Gay men

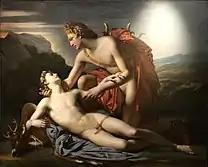
"Apollon et Cyparisse" by Claude Marie Dubufe, 1821

In East Asia, same-sex relations between men has been noted since the earliest recorded history. Homosexuality in China, known as the "passions of the cut peach" and various other euphemisms, has been recorded since approximately 600 BCE. Male homosexuality was mentioned in many famous works of Chinese literature. The instances of same-sex affection and sexual interactions described in the classical novel "Dream of the Red Chamber" seem as familiar to observers in the present as do equivalent stories of romances between heterosexual people during the same period. Confucianism, being primarily a social and political philosophy, focused little on sexuality, whether homosexual or heterosexual. Ming dynasty literature, such as "Bian Er Chai" (弁而釵/弁而钗), portray homosexual relationships between men as more enjoyable and more "harmonious" than heterosexual relationships. Writings from the Liu Song dynasty by Wang Shunu claimed that homosexuality was as common as heterosexuality in the late 3rd century China. Opposition to male homosexuality in China originates in the medieval Tang dynasty (618–907), attributed to the rising influence of Christian and Islamic values, but did not become fully established until the Westernization efforts of the late Qing dynasty and the Republic of China.